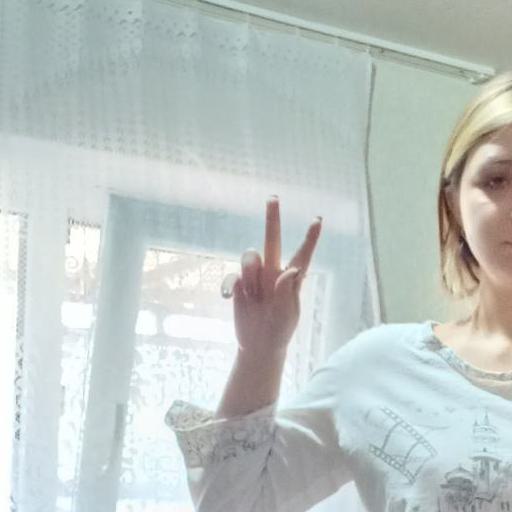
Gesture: peace